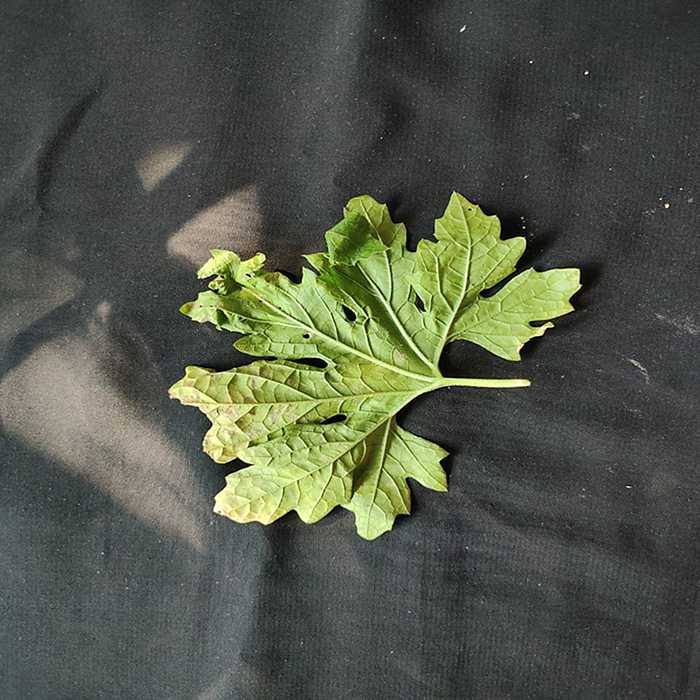
Plant: Bitter Gourd
Label: Downey mildew